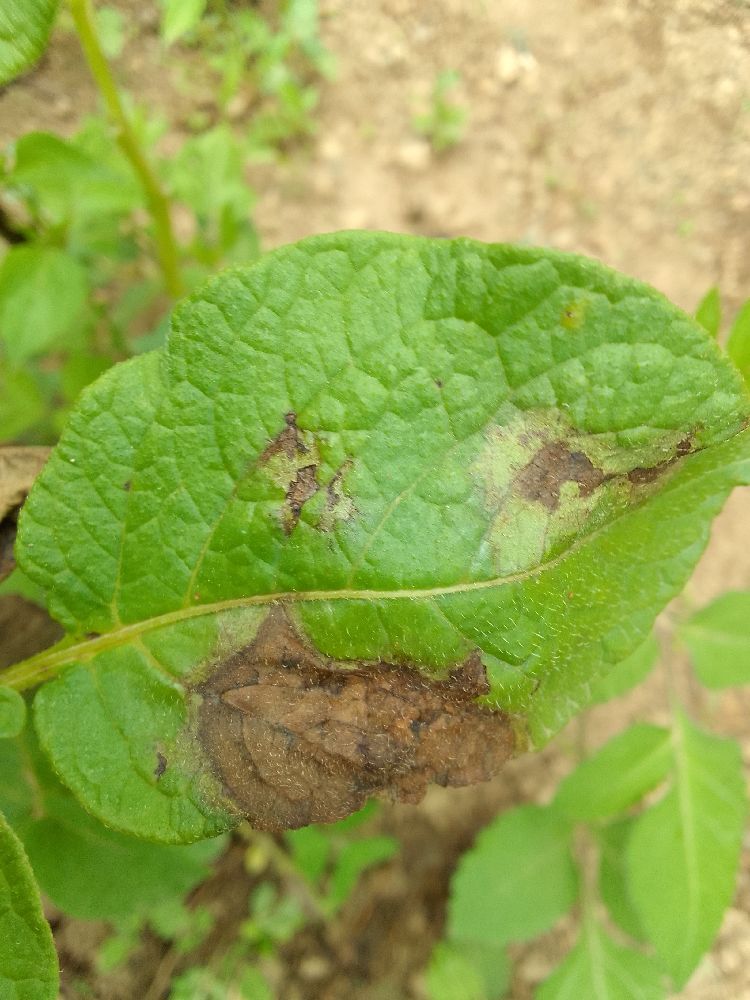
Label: Late blight